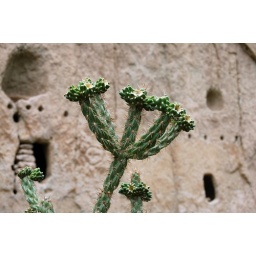
cactus with rock wall in background about 1/2 mile away.